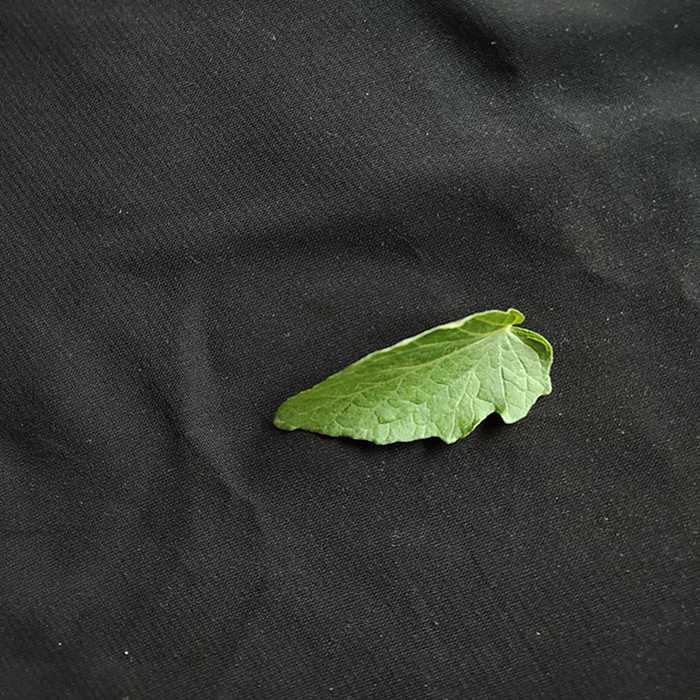
Plant: Tomato
Label: Tomato Fresh leaf